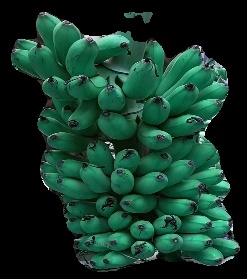
Variety: rasbale
Grade: grade1